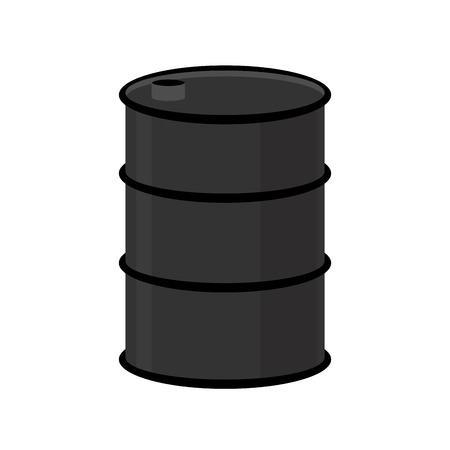
barrel of oil on a white background .